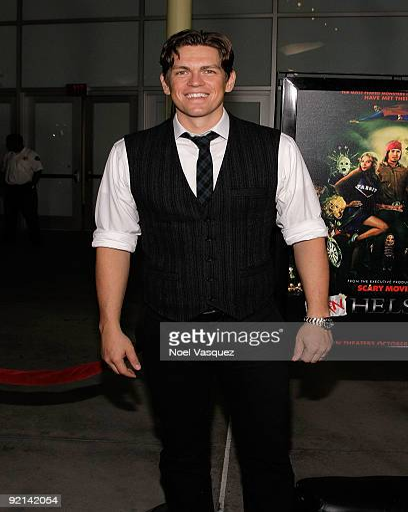
actor attends los angeles premiere